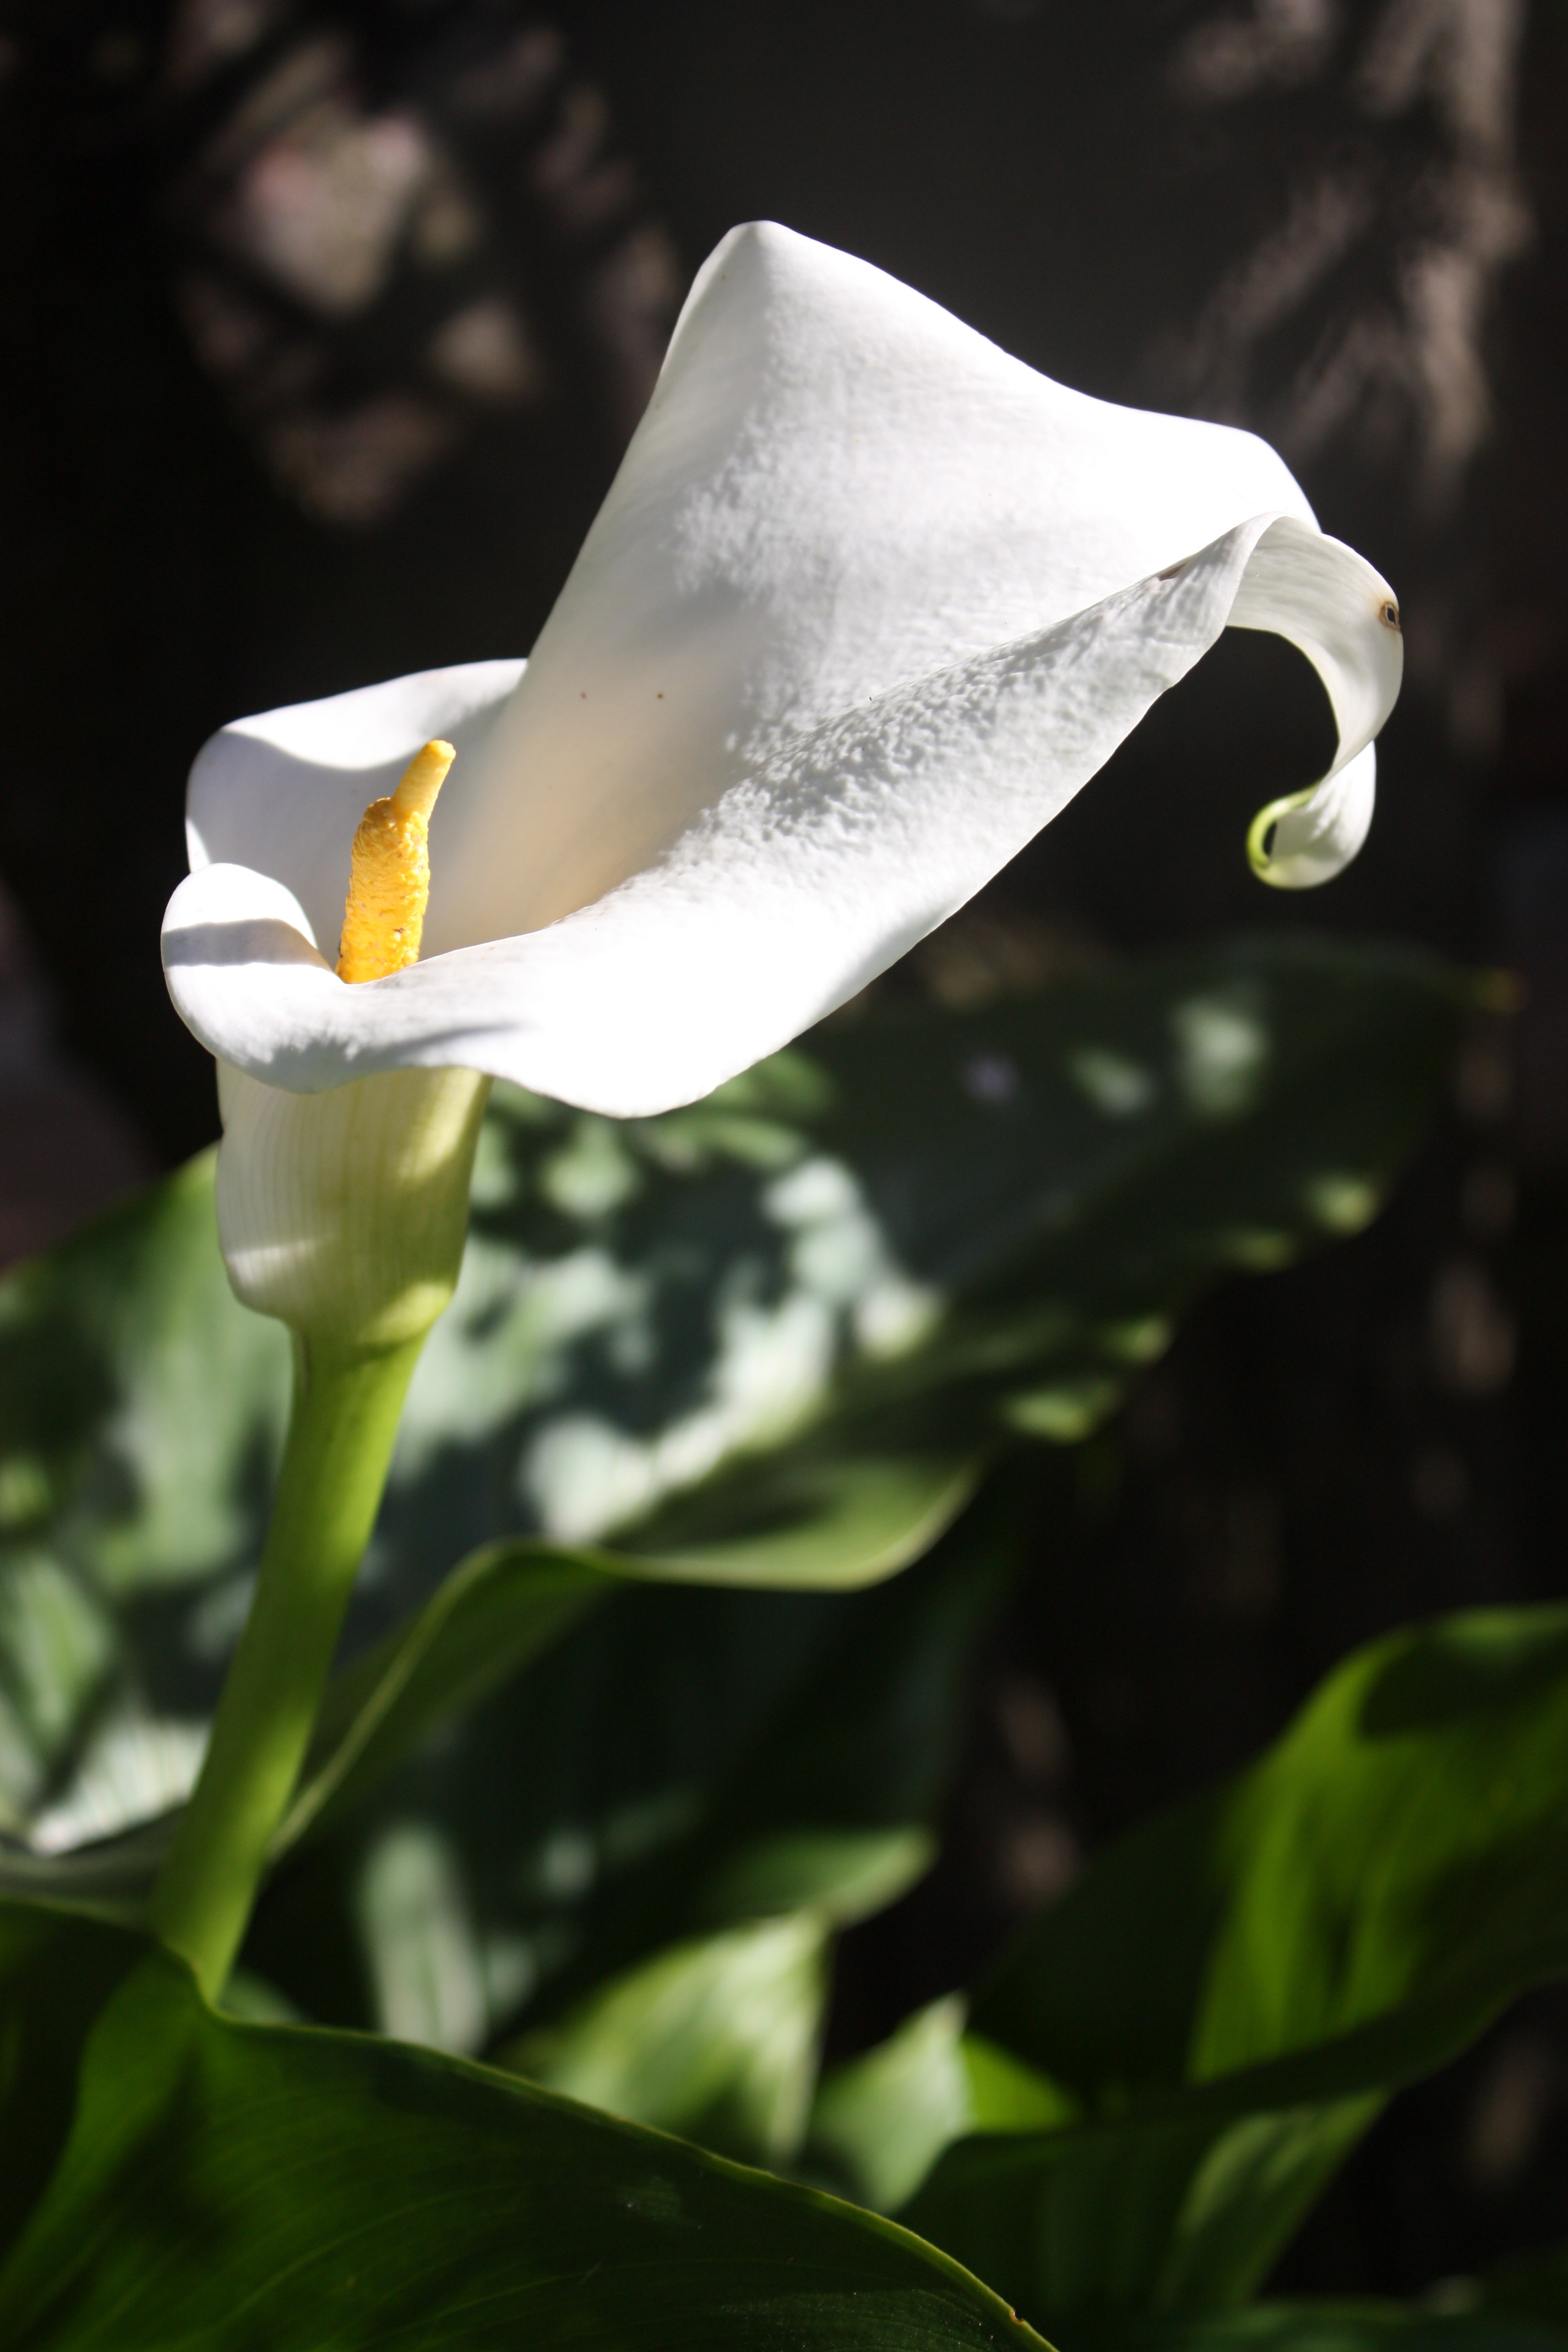
nature, blossom, plant, white, leaf, flower, petal, bloom, green, botany, yellow, flora, close up, calla, arum, macro photography, flowering plant, white green, plant stem, land plant